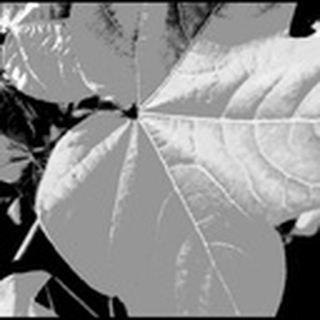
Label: healthy_cotton